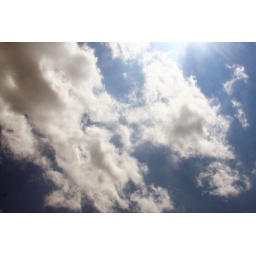
the gorgeous clouds above my house on a fine summer day :)